Special Operations Executive

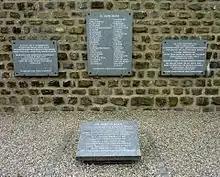
"Englandspiel" memorial plaques behind the Prison Block of the Mauthausen concentration camp

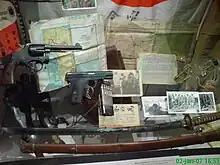
War in the Far East exhibit in the Imperial War Museum London. Among the collection are a Japanese Good Luck Flag, operational map (numbered 11), photographs of Force 136 personnel and guerillas in Burma (15), a katana that was surrendered to a SOE officer in Gwangar, Malaya in September 1945 (7), and rubber soles designed by SOE to be worn under agents' boots to disguise footprints when landing on beaches (bottom left).

Section N of SOE ran operations in the Netherlands. They committed some of SOE's worst blunders in security, which allowed the Germans to capture many agents and much sabotage material, in what the Germans called the 'Englandspiel'. SOE ignored the absence of security checks in radio transmissions, and other warnings that the Germans were running the supposed resistance networks. A total of 50 agents were caught by the Germans and brought to Camp Haaren in the South of the Netherlands. Five captured men managed to escape from the camp. Two of them, Pieter Dourlein and Ben Ubbink, escaped on 29 August 1943 and found their way to Switzerland. There, the Netherlands Embassy sent messages over their controlled sets to England that SOE Netherlands was compromised. SOE set up new elaborate networks, which continued to operate until the Netherlands were liberated at the end of the war. In September 1944, as allied military forces were advancing into the Netherlands, the remaining captured SOE agents were taken by the Germans from Camp Haaren to Mauthausen concentration camp and executed.